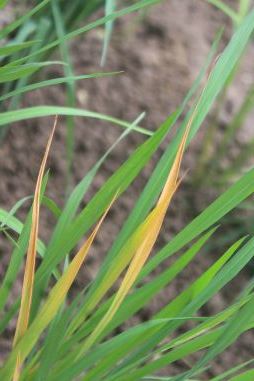
Disease: Tungro